Alex Davies (cricketer)

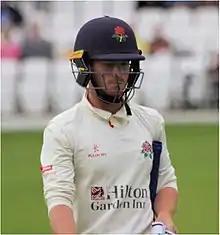
Davies in 2021

Alexander Luke Davies (born 23 August 1994) is an English cricketer who plays for Warwickshire. He is a right-handed batsman who also plays as a wicket-keeper. Davies was included in the England Under-19 squad for the 2012 ICC Under-19 Cricket World Cup.